The Gazette (Montreal)

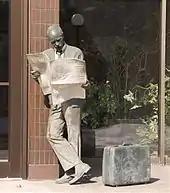
A statue in Westmount of man reading "The Gazette"

In 1988, a competing English-language daily, the "Montreal Daily News", was launched. The "Montreal Daily News" adopted a tabloid format and introduced a Sunday edition, forcing "The Gazette" to respond. After the "Montreal Daily News" closed in 1989, after less than two years in operation, "The Gazette" kept its Sunday edition going until August 2010.